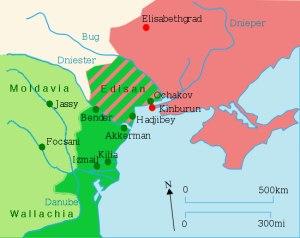
Le traité d'Iași ou traité de Jassy a été signé le 9 janvier 1792 à Jassy en Moldavie entre l'Empire russe et l'Empire ottoman. L'objectif du traité était de mettre fin à la septième guerre russo-turque déclarée par les Ottomans à la Russie en 1787 parce que cette dernière avait occupé le khanat de Crimée et le littoral septentrional de la mer Noire.